Reggie Bullock

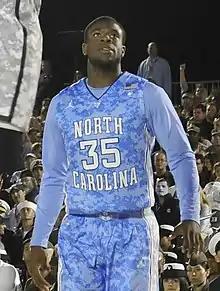
Bullock with the North Carolina Tar Heels during the 2011 Carrier Classic

Bullock committed to attending the University of North Carolina at Chapel Hill in January 2008, shortly after receiving a scholarship offer from the Tar Heels. He also received offers from Maryland, Ohio State, Wake Forest, and Indiana.